Harriet Tubman

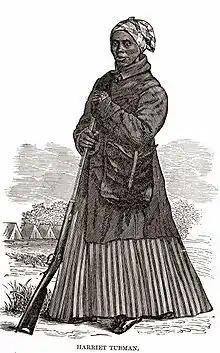
A woodcut of Tubman in her Civil War clothing

Because the Fugitive Slave Law had made the northern United States a more dangerous place for those escaping slavery to remain, many escapees began migrating to Southern Ontario. In December 1851, Tubman guided an unidentified group of 11 escapees, possibly including the Bowleys and several others she had helped rescue earlier, northward. There is evidence to suggest that Tubman and her group stopped at the home of abolitionist and former slave Frederick Douglass. Douglass and Tubman admired one another greatly as they both struggled against slavery. Years later he contrasted his efforts with hers, writing: